Zimmerwald Conference

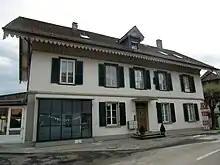
The Hotel Beau Séjour in 2011

The Zimmerwald conference was a key step in the schism of the European labor movement into a reformist socialist and a revolutionary communist wing.